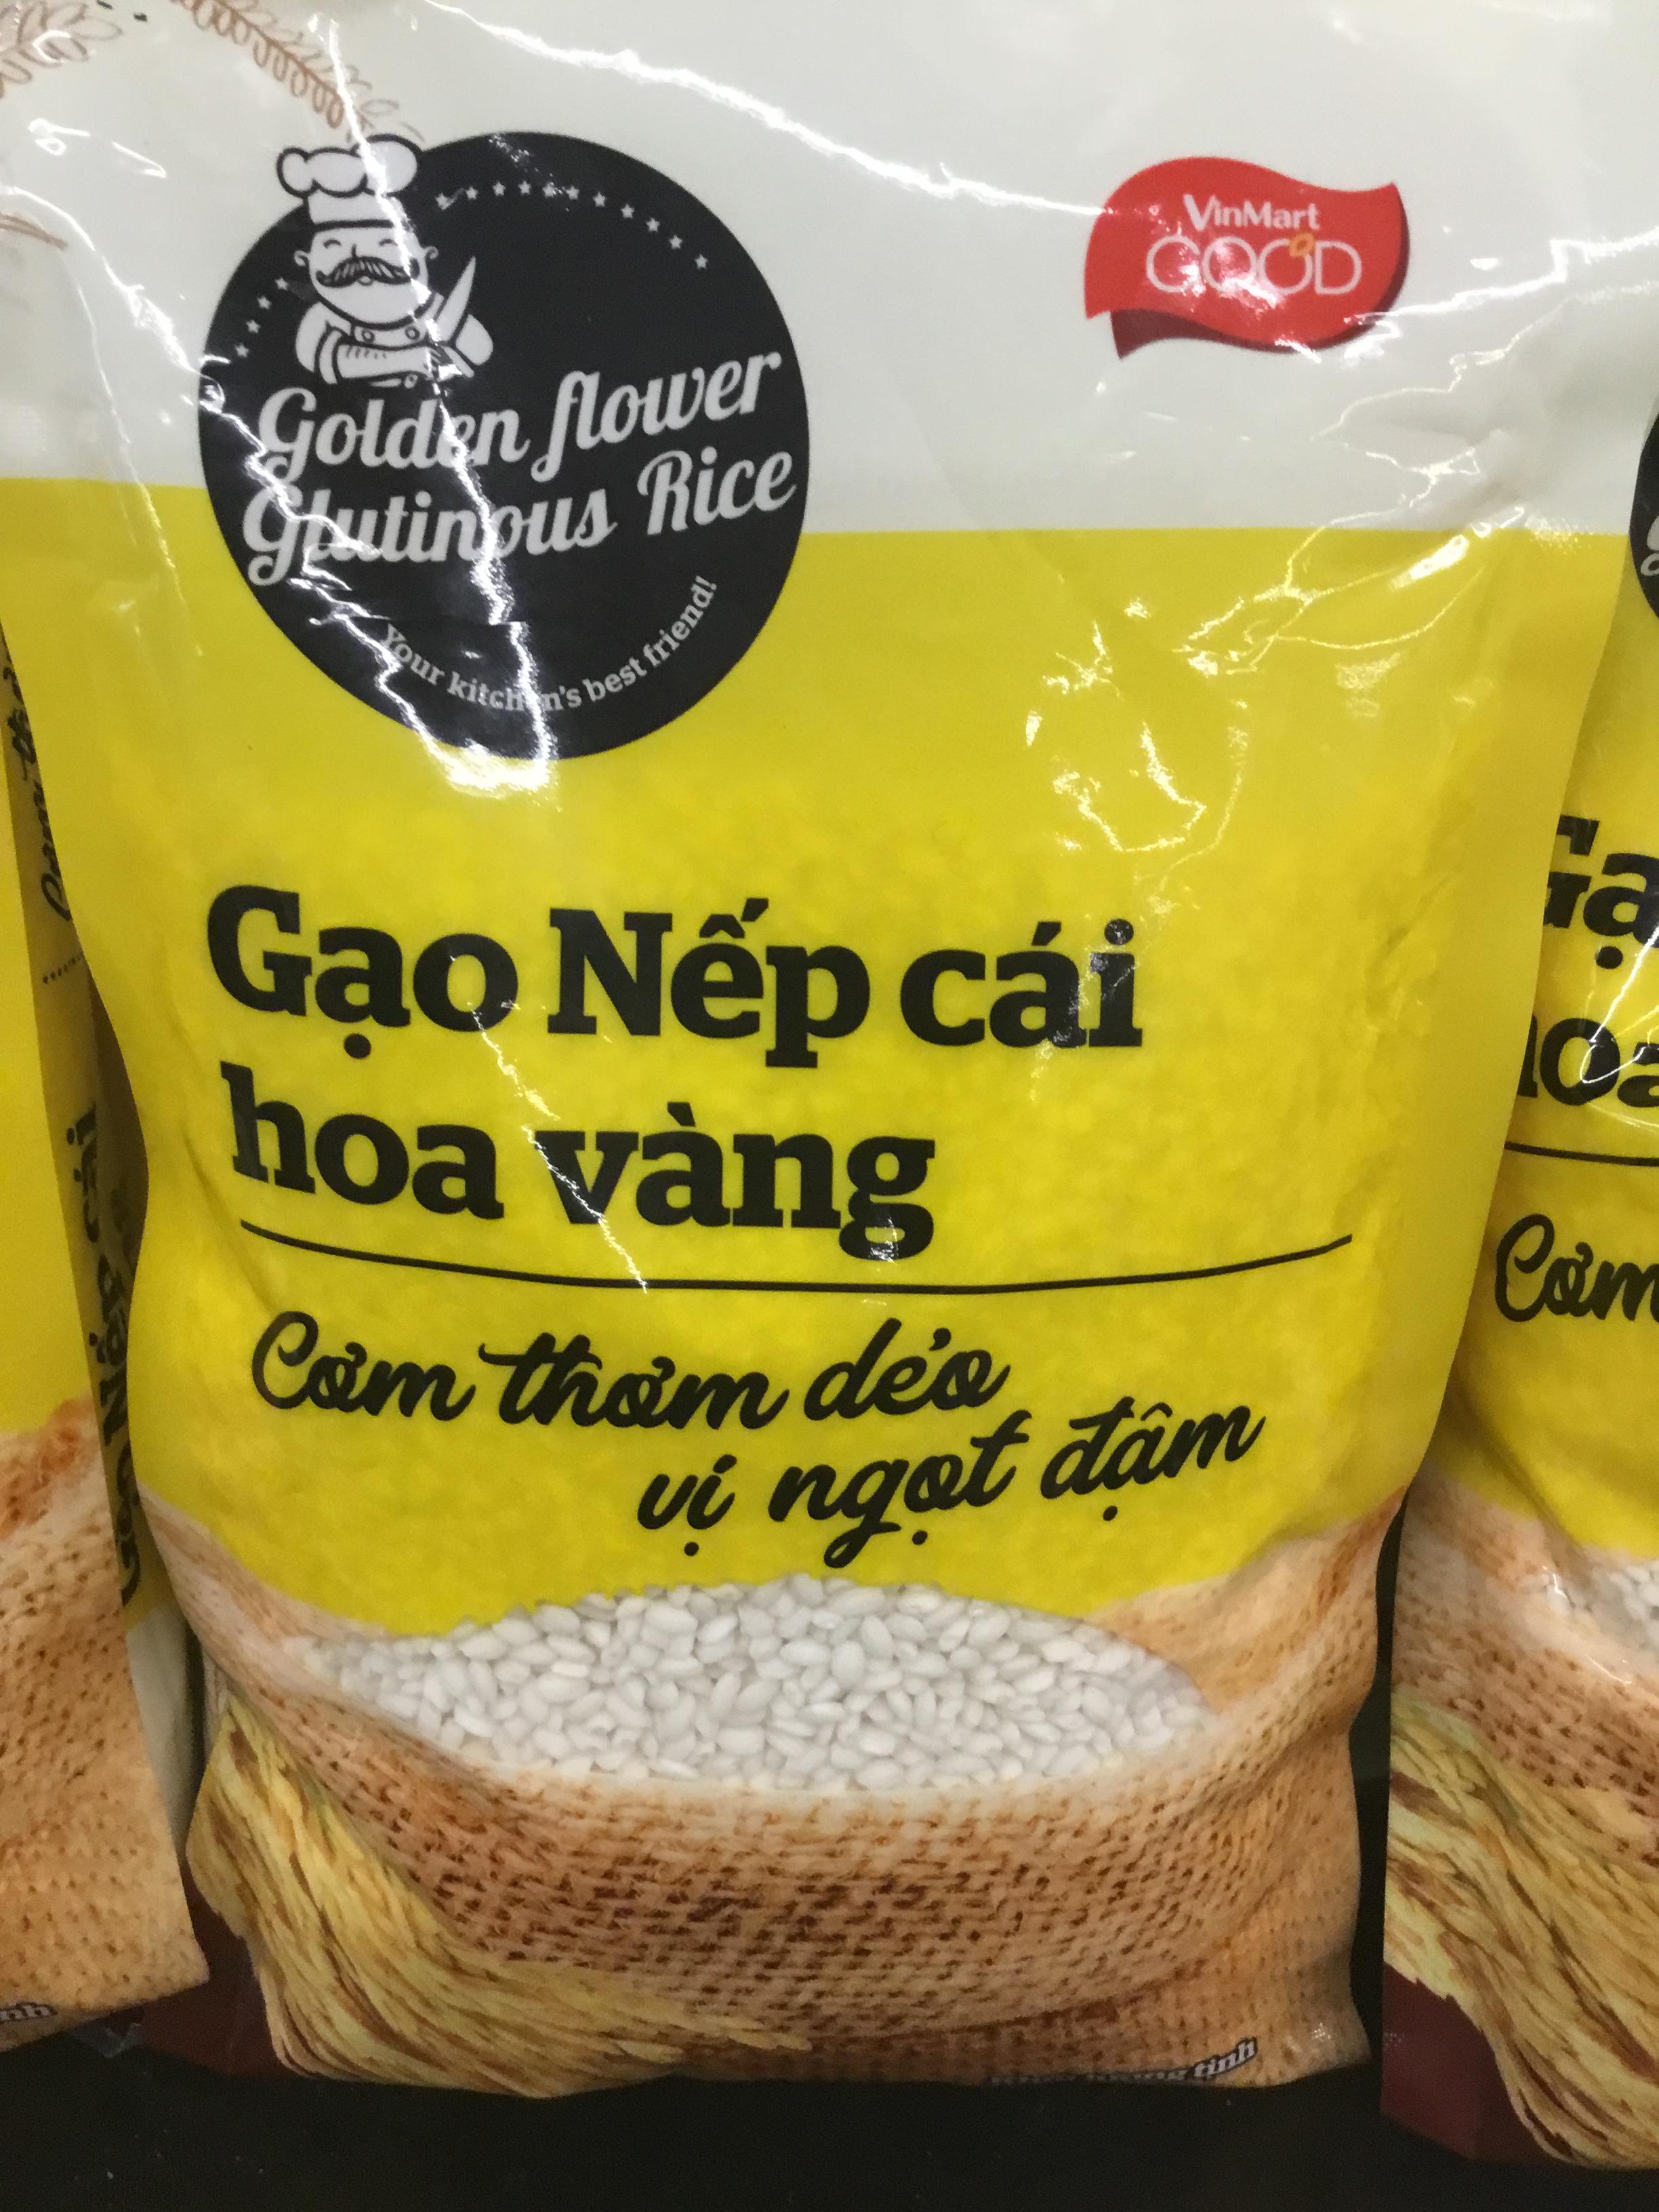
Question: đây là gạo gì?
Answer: đây là gạo nếp cái hoa vàng